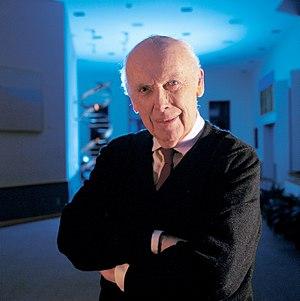
L'acide désoxyribonucléique ou ADN est une macromolécule biologique présente dans toutes les cellules ainsi que chez de nombreux virus. L'ADN contient toute l'information génétique, appelée génome, permettant le développement, le fonctionnement et la reproduction des êtres vivants. C'est un acide nucléique, au même titre que l'acide ribonucléique. Les acides nucléiques sont, avec les peptides et les glucides, l'une des trois grandes familles de biopolymères essentiels à toutes les formes de vie connues.
James Dewey Watson, né le 6 avril 1928 à Chicago, est un généticien et biochimiste américain.